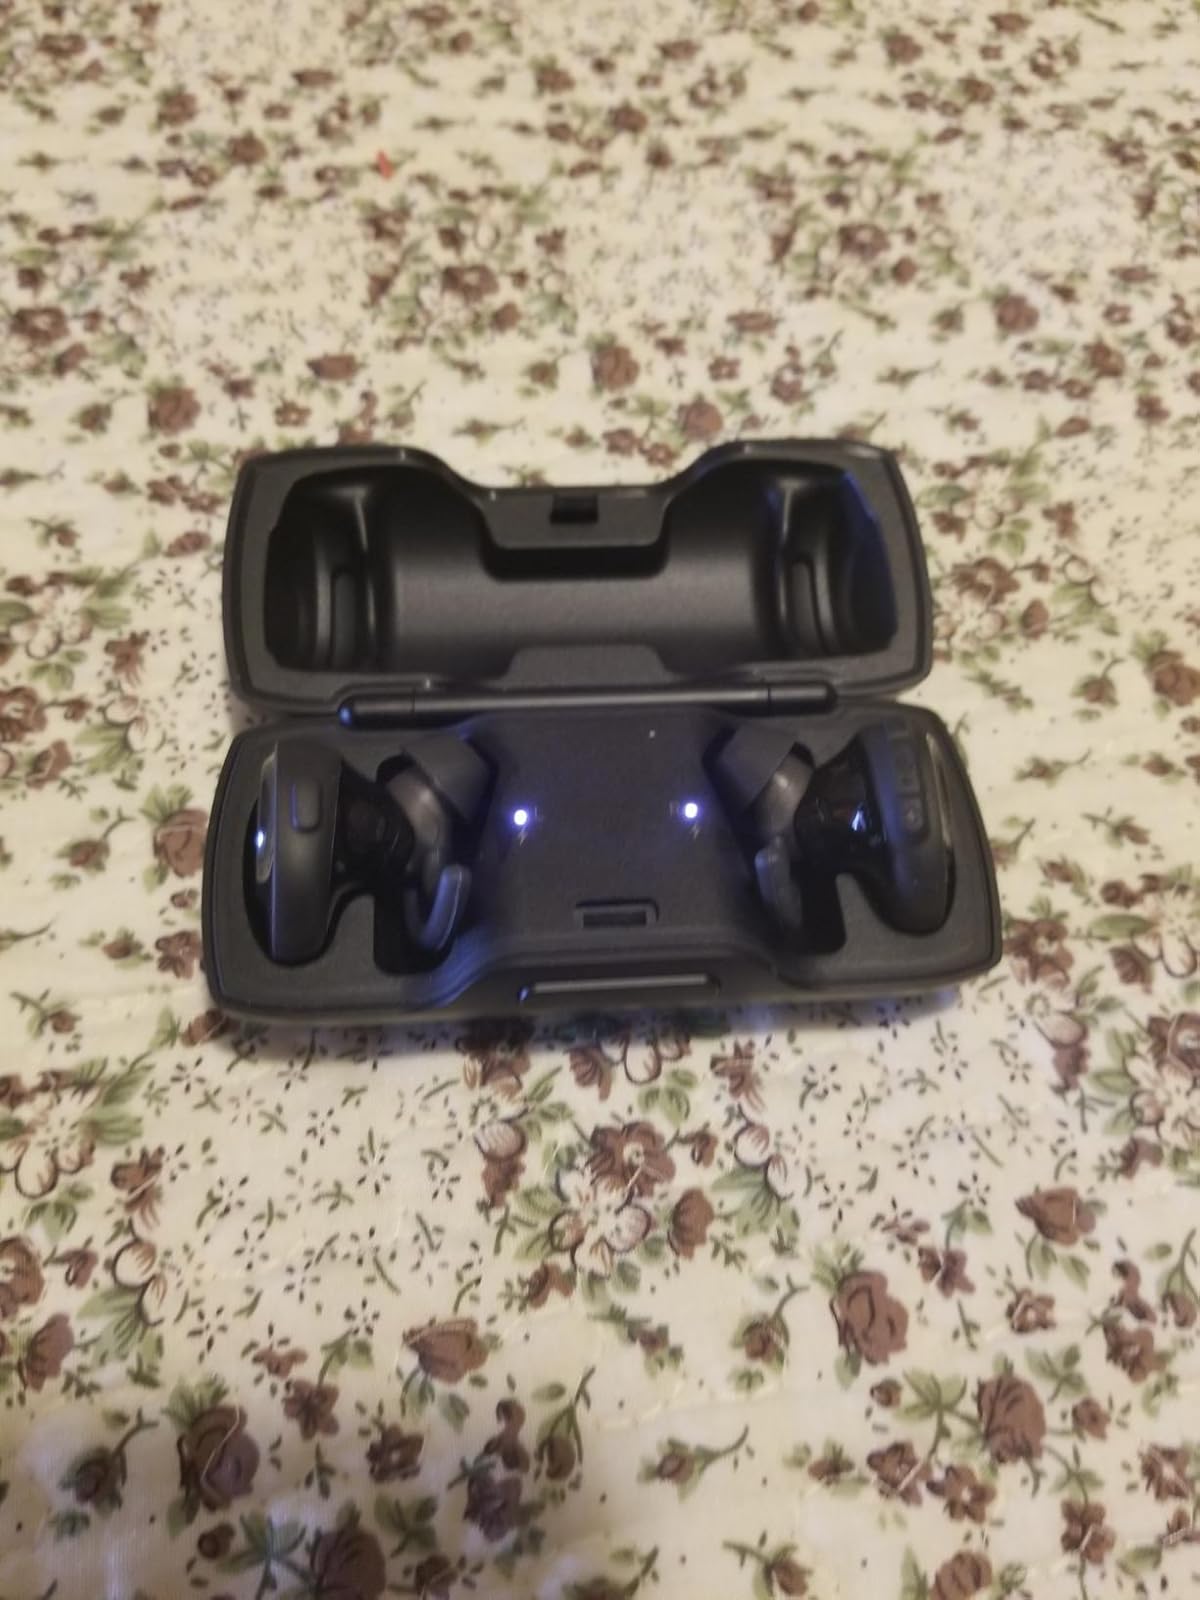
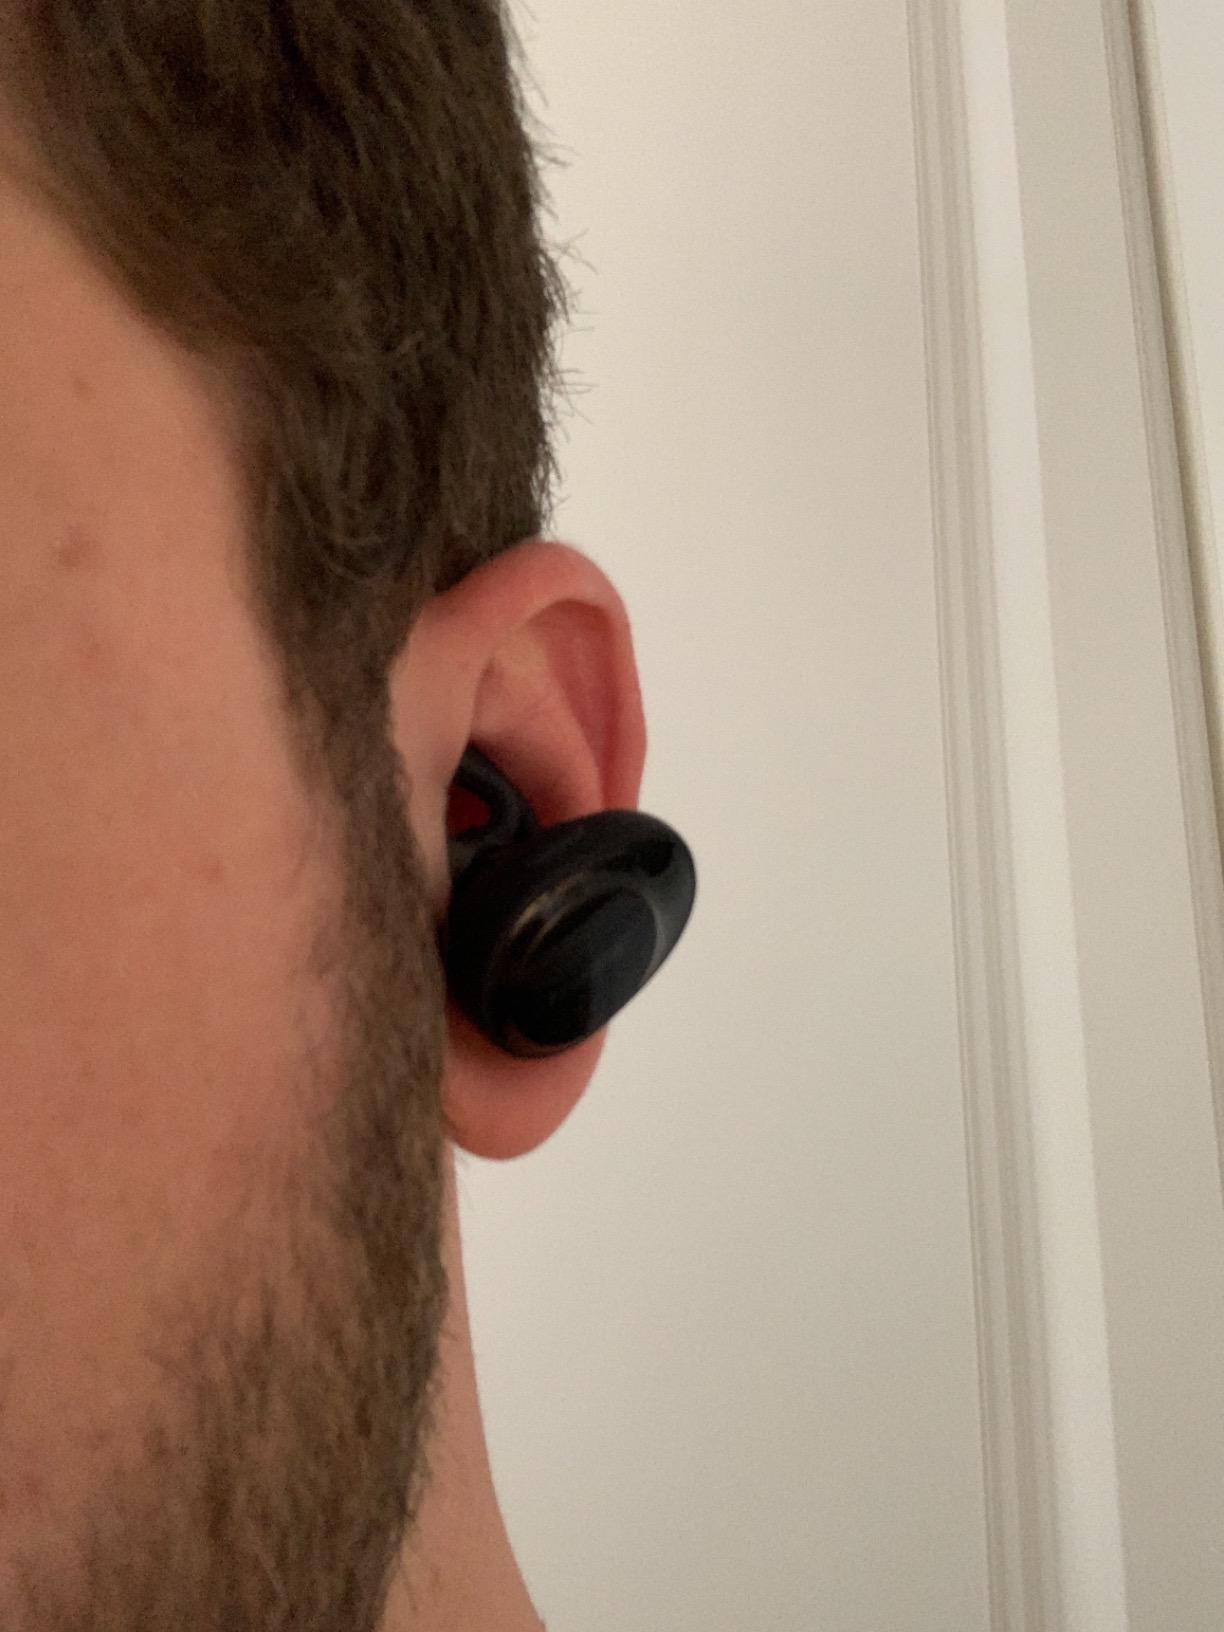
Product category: earbuds
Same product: yes